Mark Dedrie

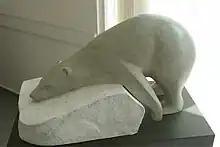
A sculpture of a bear by Mark Dedrie

Mark Dedrie (born 1962, Wilrijk, Belgium), is a Belgian sculptor. He was born in Wilrijk as the son of a baker. He had however no interest in the baker profession and started working at a bronze foundry, where he for nearly thirteen years worked as a bronzer (1983–1997). As a result of his work, he met many artists and decided to create his own sculptures. Since 1997, he has been creating his own sculptures in bronze and stainless steel. In 2008 he won the "cultuurprijs Raymond Majean" (Raymond Majean cultural prize).